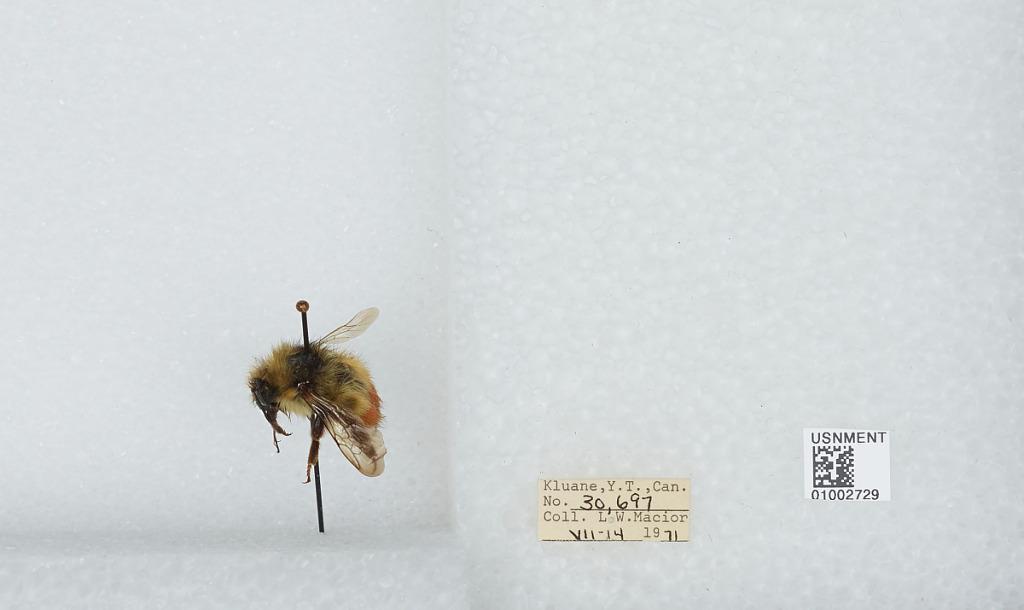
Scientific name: Bombus (Pyrobombus) flavifrons Cresson
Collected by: L. Macior
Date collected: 1971-7-14
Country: Canada
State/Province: Yukon Territory
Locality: Kluane
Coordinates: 60.75, -139.5